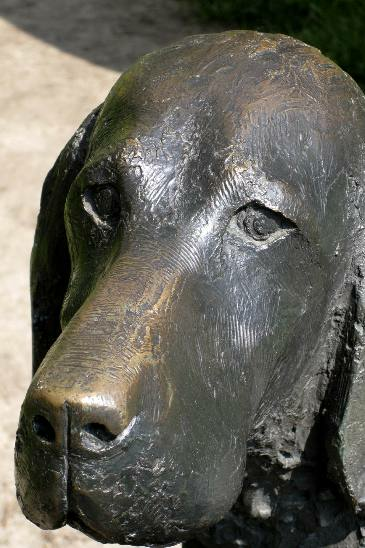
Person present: No